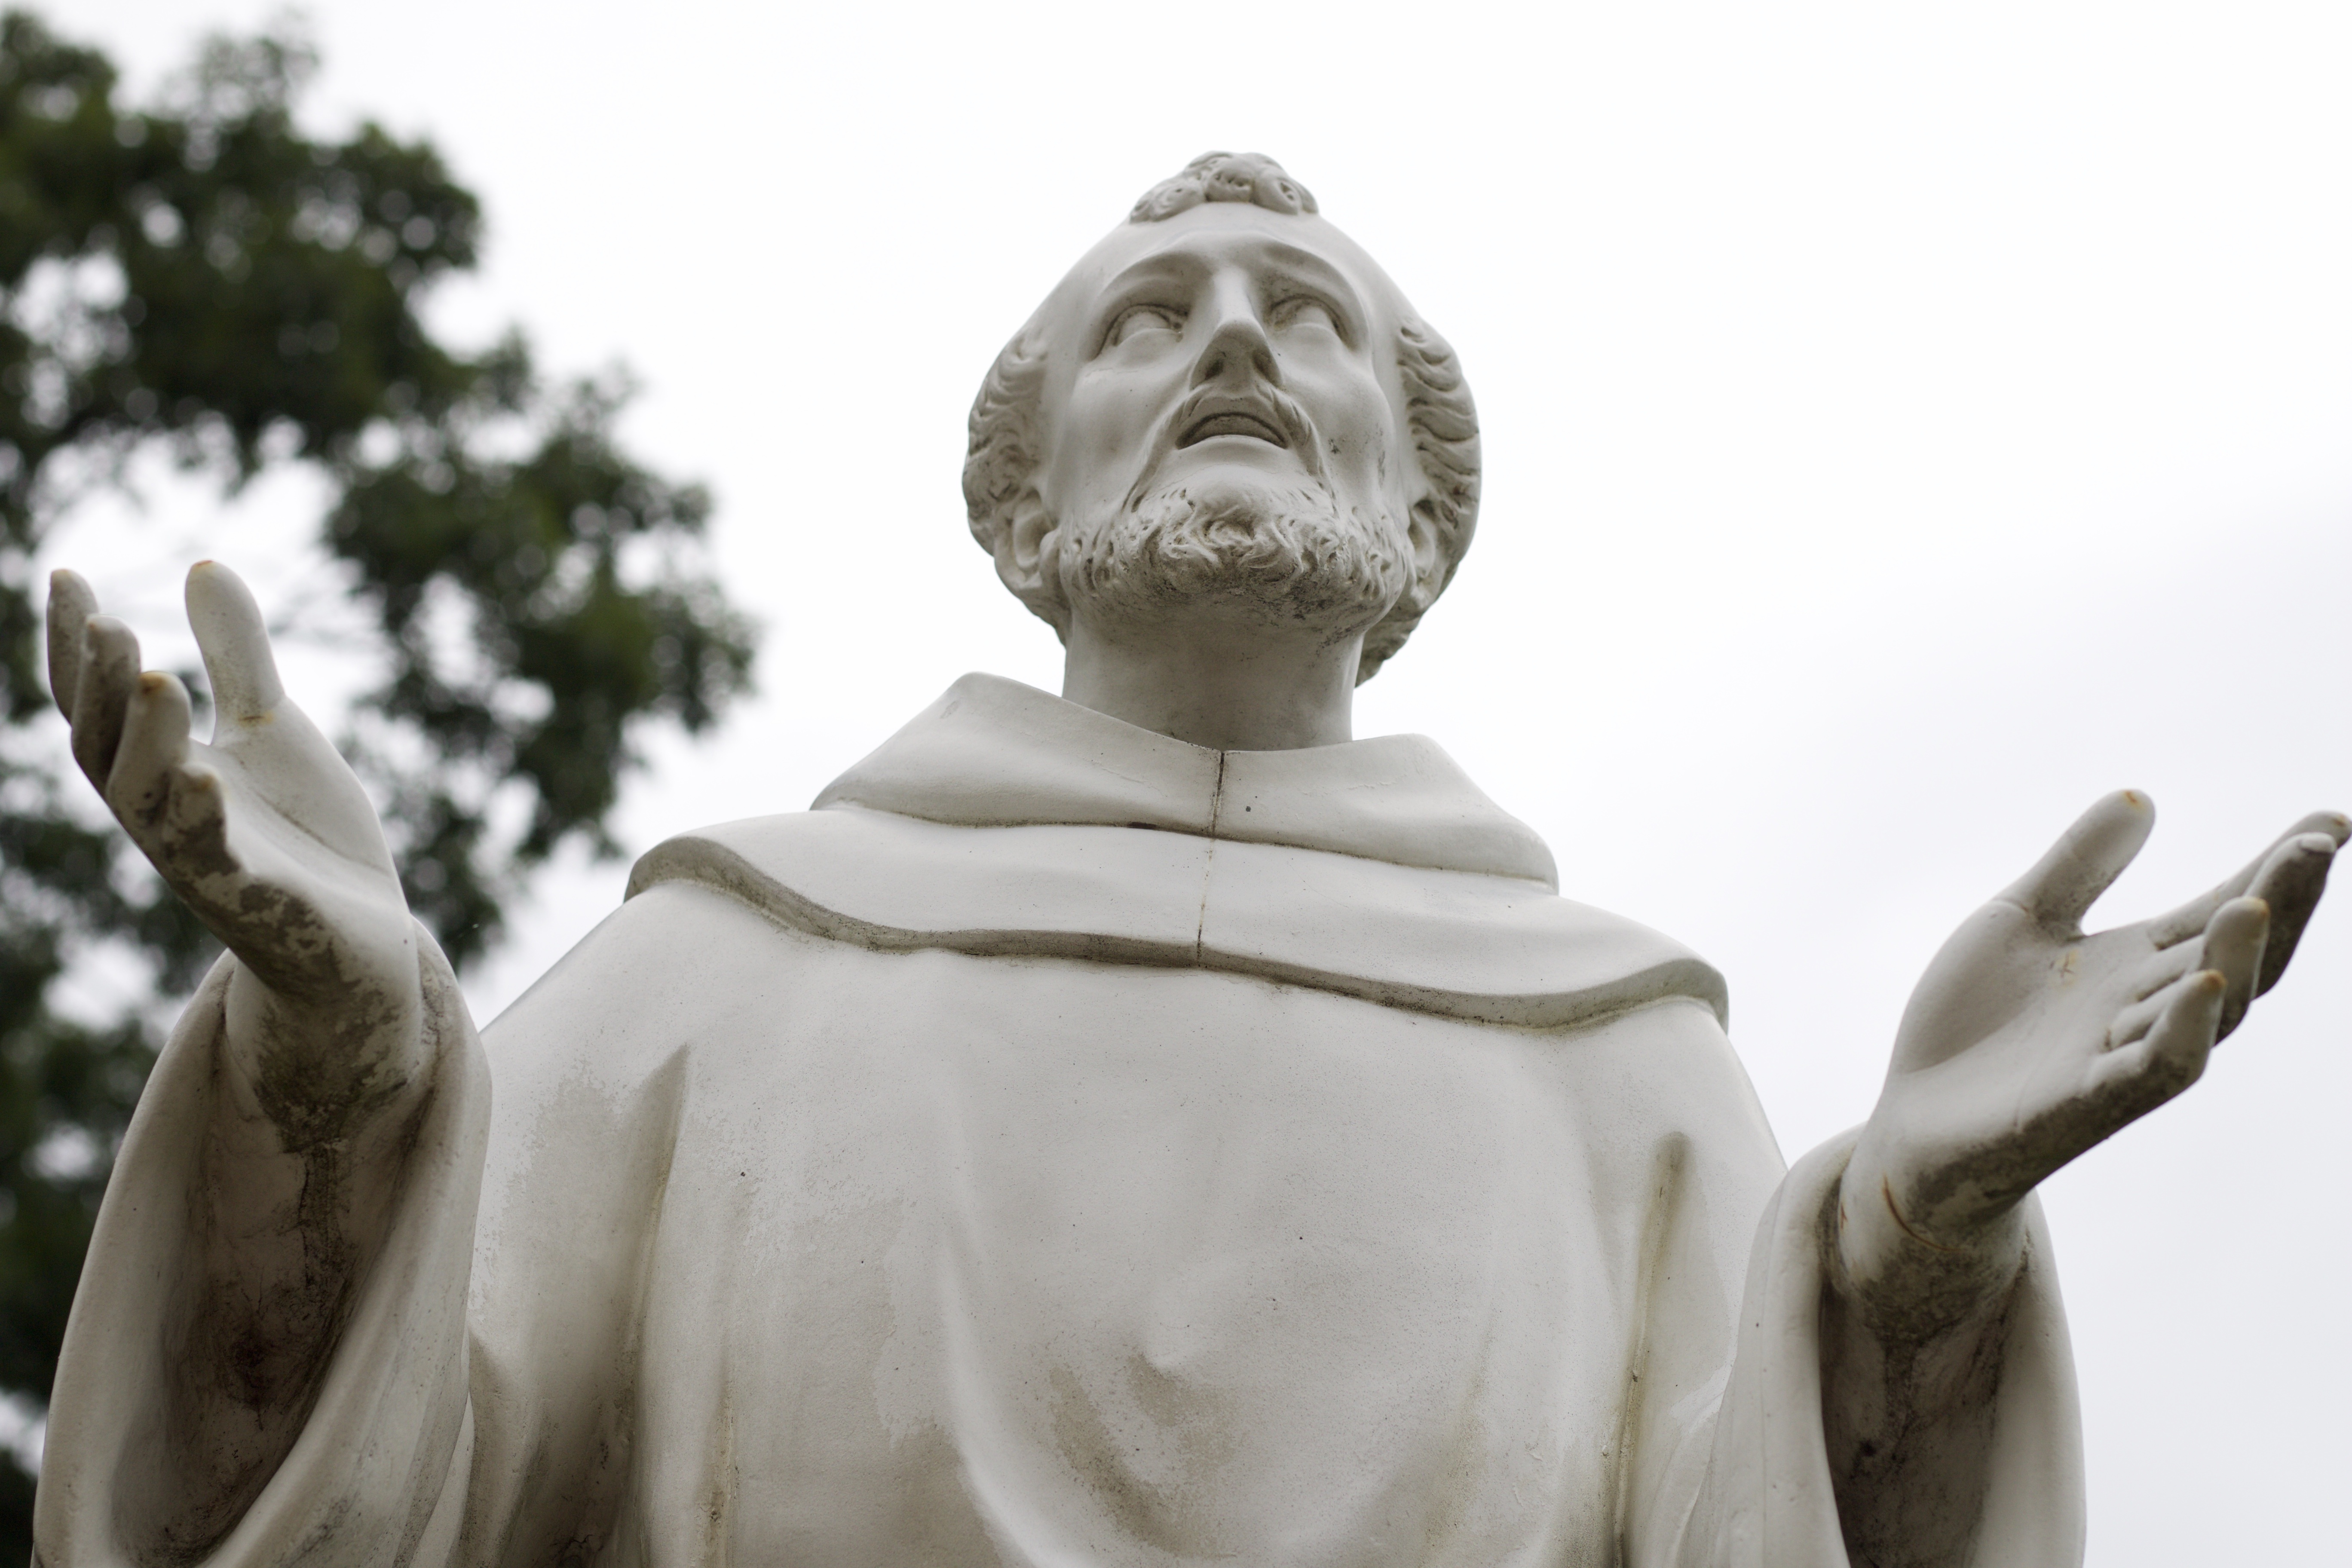
monument, statue, religion, church, pray, sculpture, catholic, art, temple, head, saint, holy, st francis, franciscan, francis, assisi, ancient history, classical sculpture